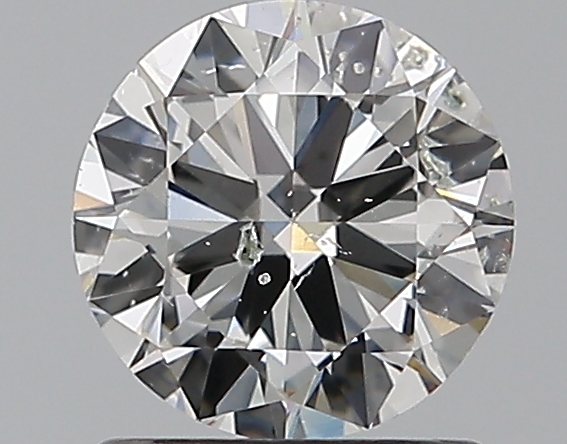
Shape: round
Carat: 1
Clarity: SI2
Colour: F
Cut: EX
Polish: EX
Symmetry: VG
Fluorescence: N
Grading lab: IGI
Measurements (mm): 6.4 x 6.3 x 3.82